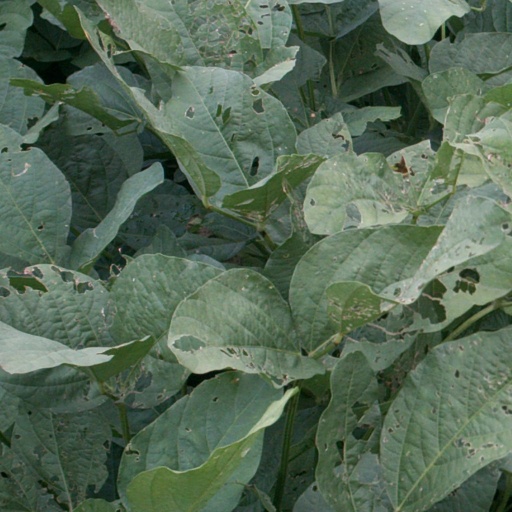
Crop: soybean